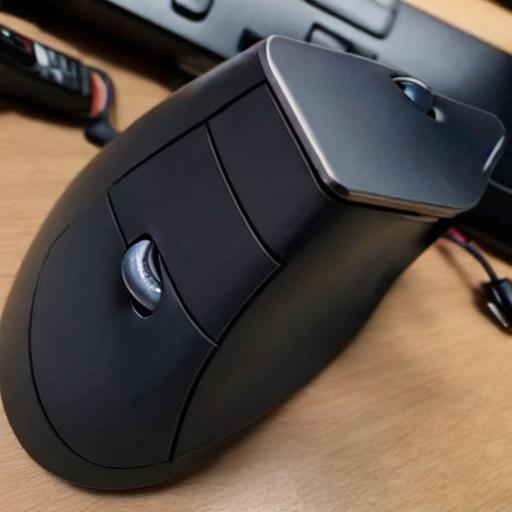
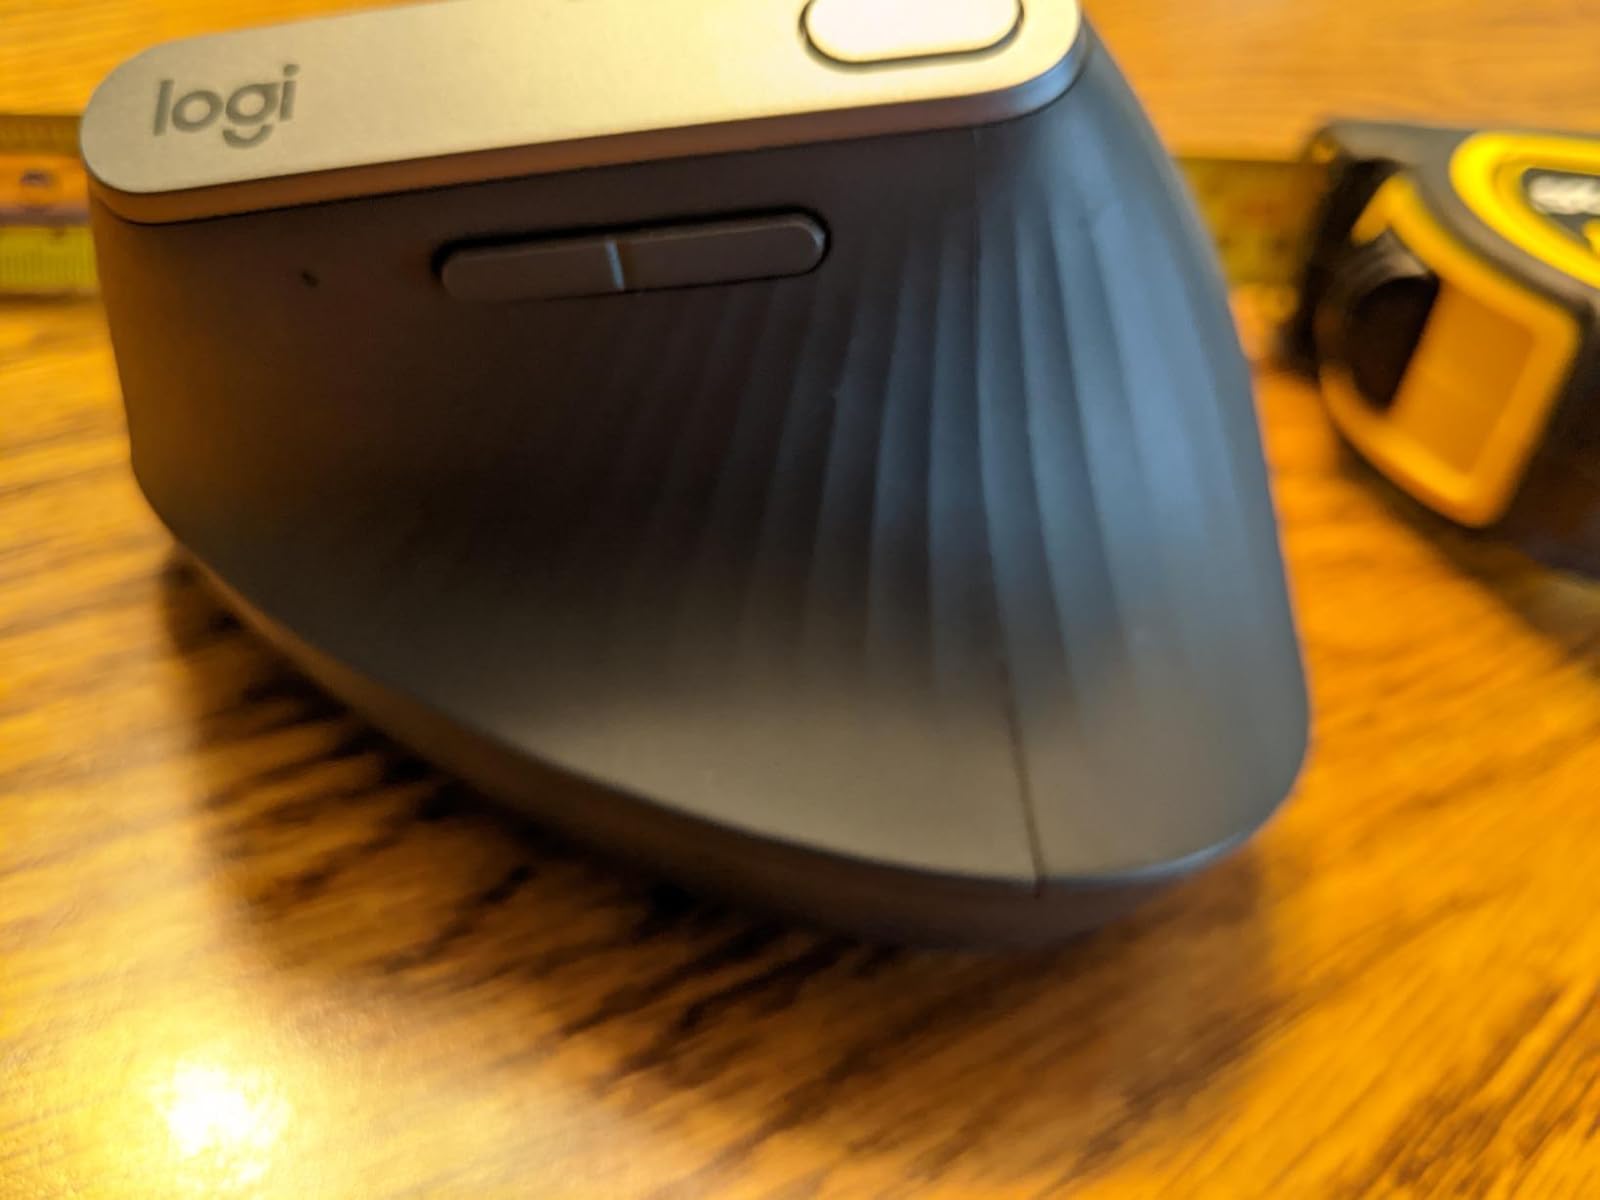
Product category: mouse
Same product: no